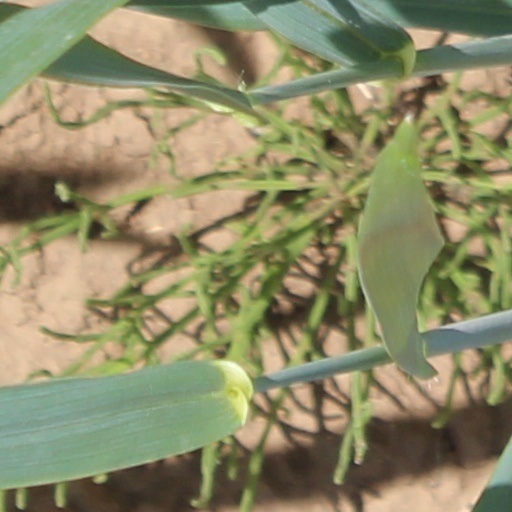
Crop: wheat